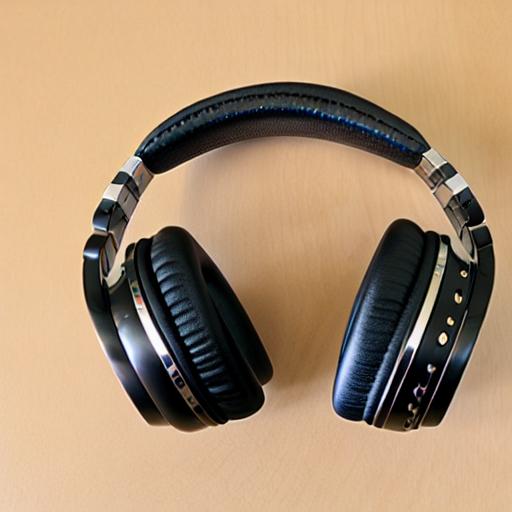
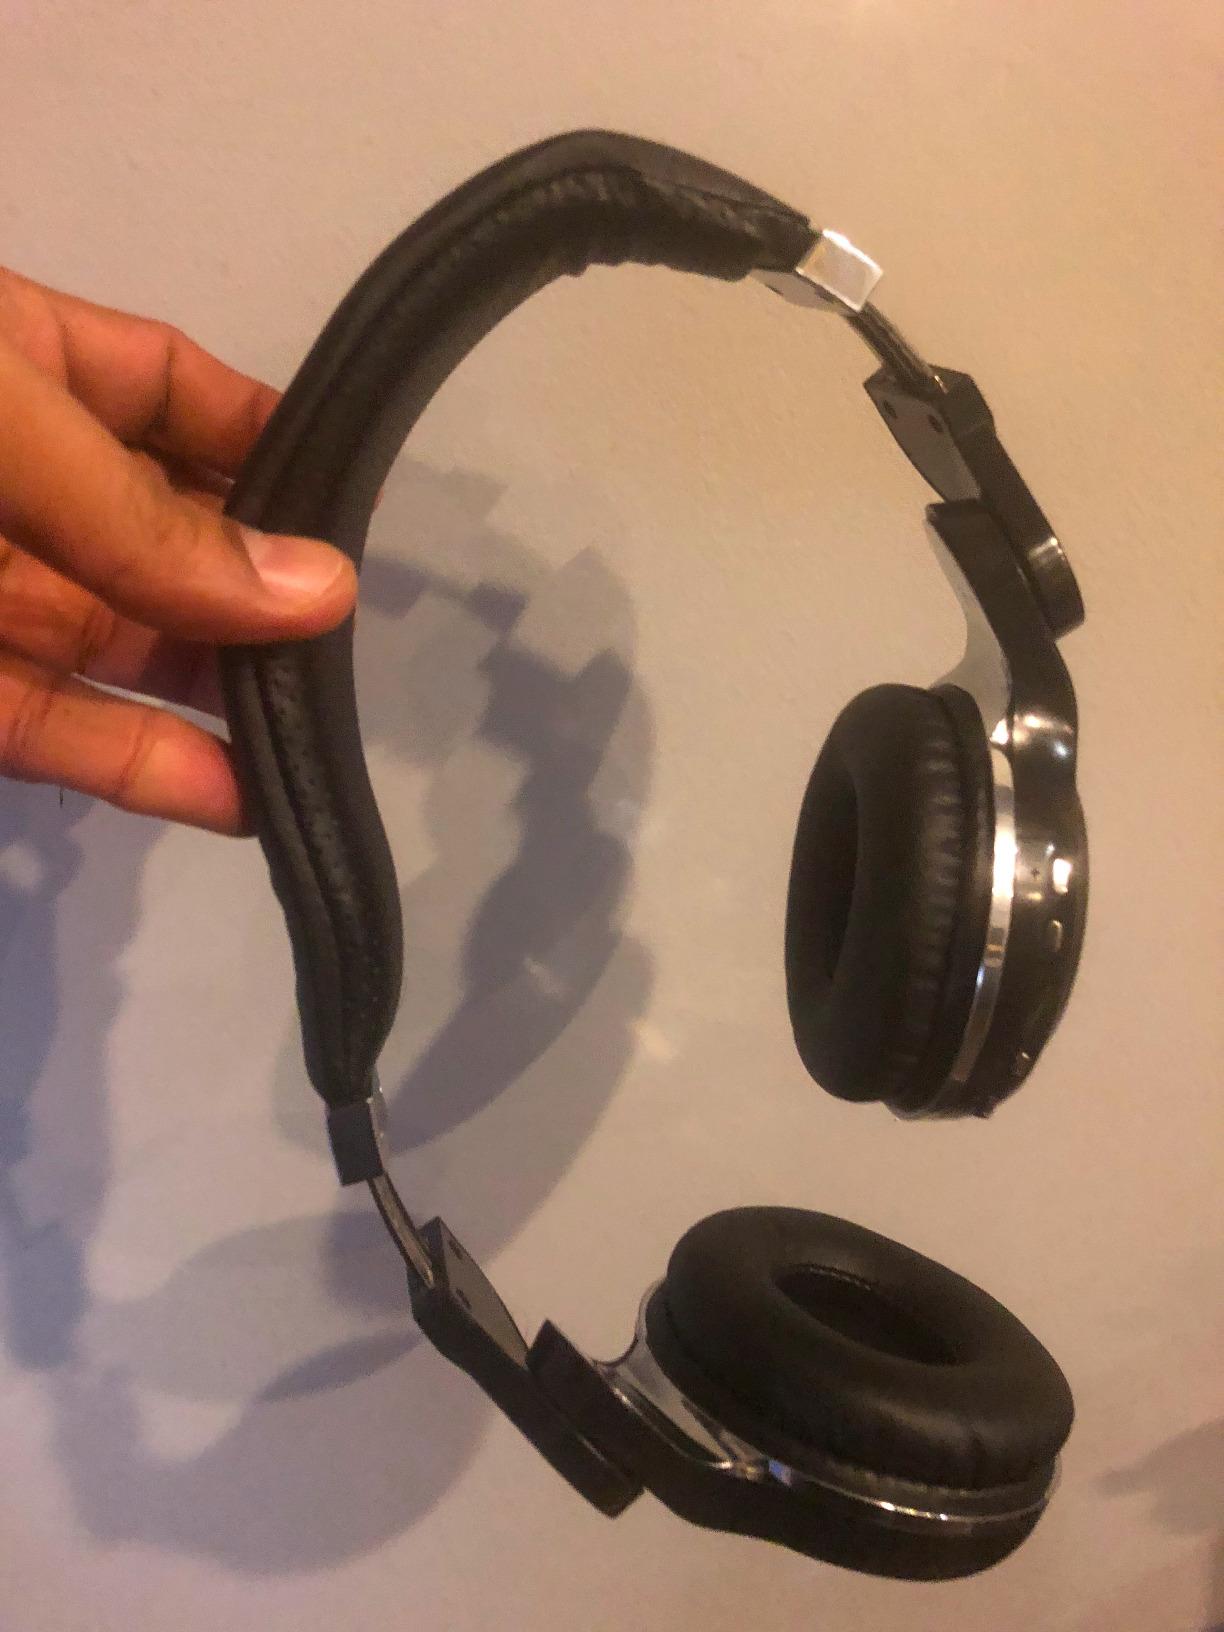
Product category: headphones
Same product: no